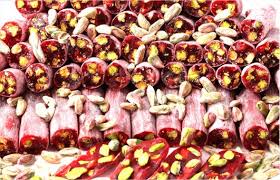
Yemek: lokum